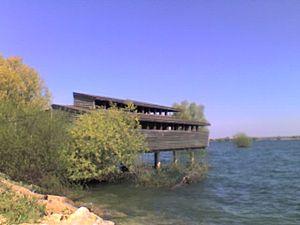
L'observatoire ce Chantecoq.
Le lac du Der-Chantecoq ou lac-réservoir Marne est un lac du Nord-Est de la France. Il est situé dans la région Grand Est, à la limite des départements de la Marne et de la Haute-Marne.
EPTB Seine Grands Lacs est un établissement public territorial de bassin créé en 1969 sous le nom d'Institution interdépartementale des barrages-réservoirs du bassin de la Seine. Regroupant les départements de l'ancienne Seine, il assure la mission d'écrêter les crues d'hiver et de printemps de la Seine et de ses principaux affluents et de soutenir leurs débits en été et en automne. L’EPTB Seine Grands Lacs agit dans le cadre du plan Seine en faveur de la réduction de la vulnérabilité des territoires aux inondations.